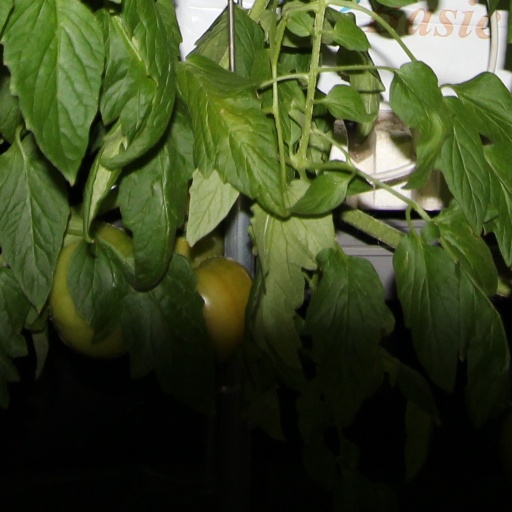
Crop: tomato